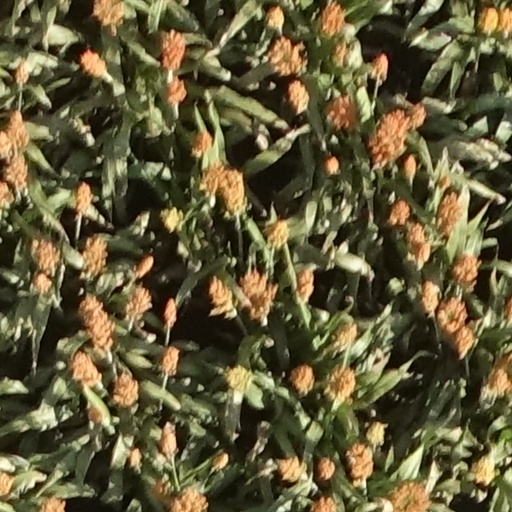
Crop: sorghum